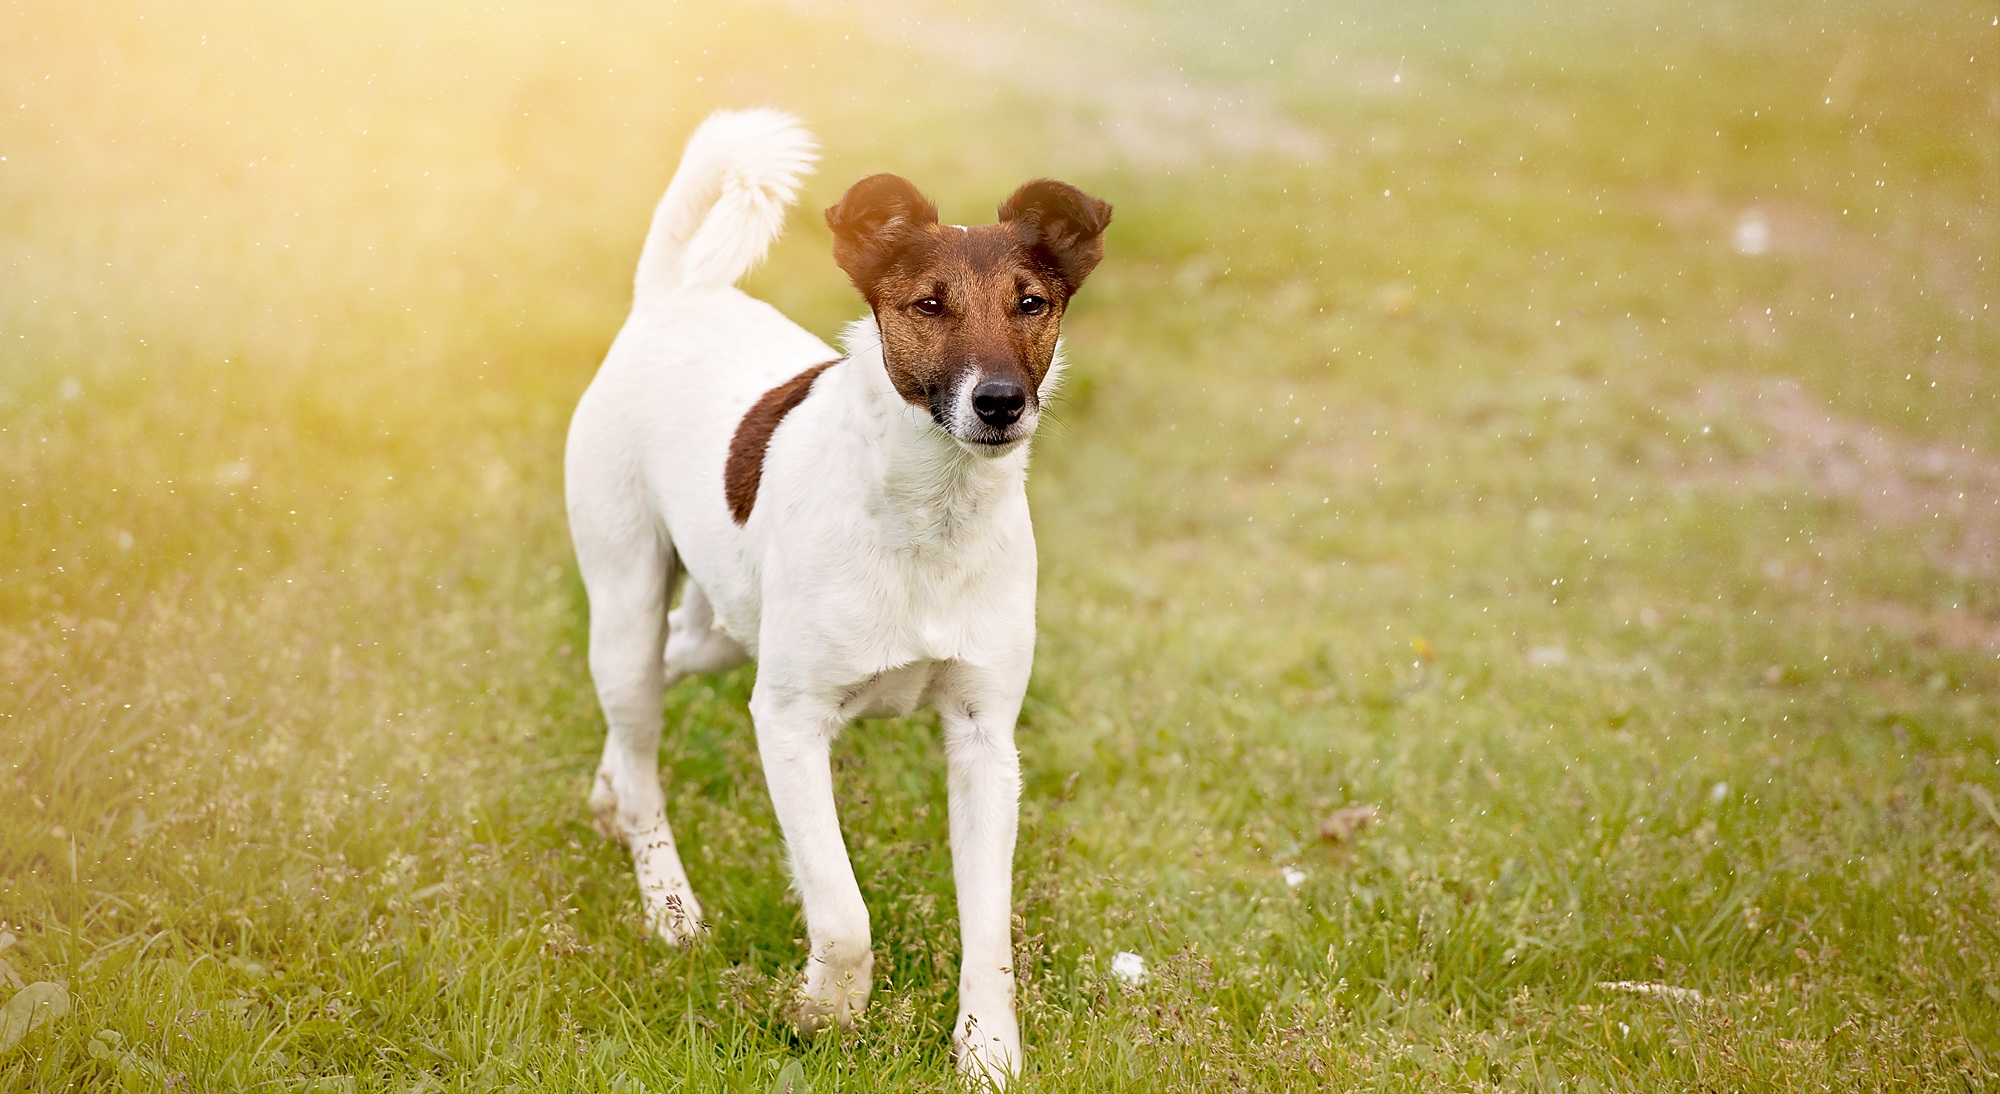
nature, meadow, dog, animal, pet, mammal, vertebrate, out, whippet, attention, dog breed, terrier, dog like mammal, animal sports, dog sports